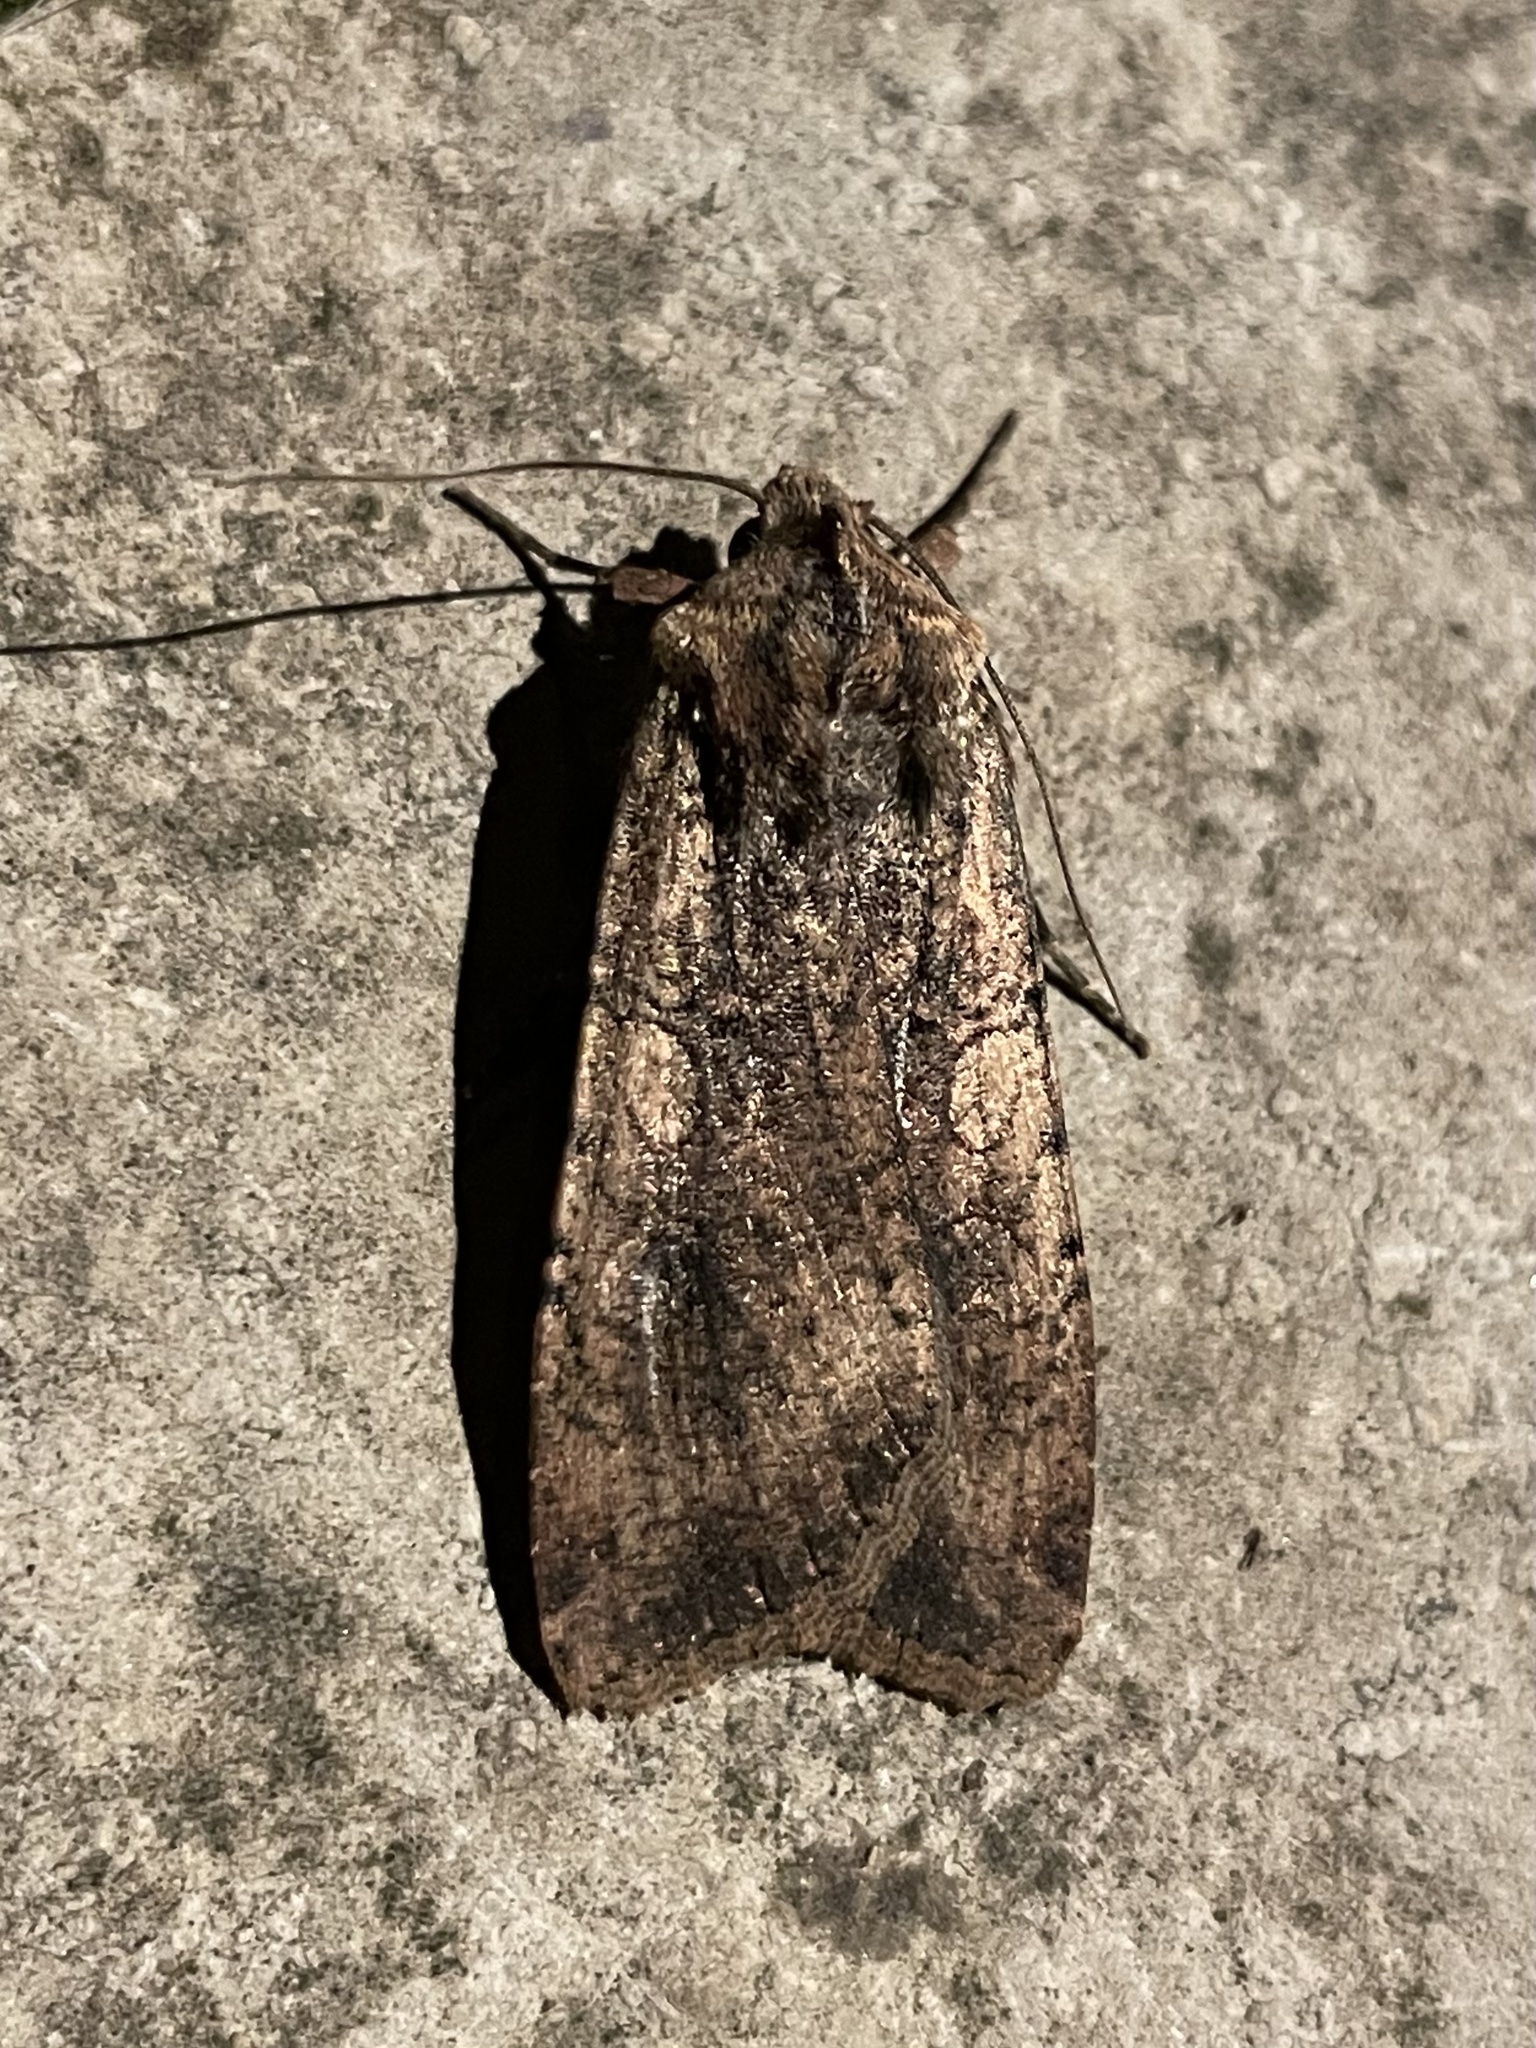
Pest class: cutworms